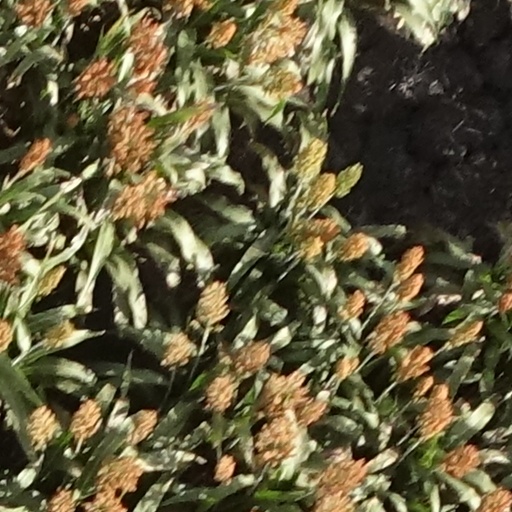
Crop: sorghum